Applications of 3D printing

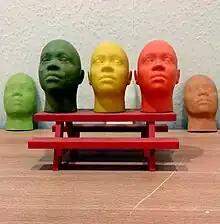
Miniature face models (from FaceGen) produced using Ceramic Based material on a Full Colour 3D Inkjet Printer

Companies have created services where consumers can customize objects using simplified web based customization software, and order the resulting items as 3D printed unique objects. This now allows consumers to create things like custom cases for their mobile phones or scans of their brains. Nokia has released the 3D designs for its case so that owners can customize their own case and have it 3D printed.